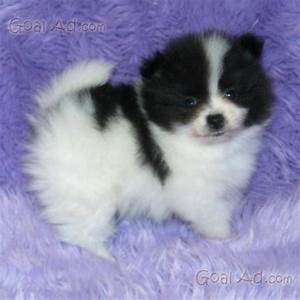
Label: dog